Data storage

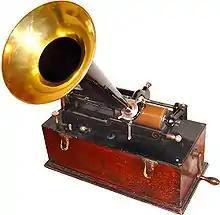
Edison cylinder phonograph . The phonograph cylinder is a storage medium. The phonograph may be considered a storage device especially as machines of this vintage were able to record on blank cylinders.

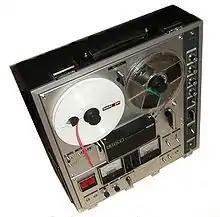
On a reel-to-reel tape recorder (Sony TC-630), the recorder is data storage equipment and the magnetic tape is a data storage medium.

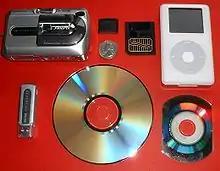
Various electronic storage devices, with a coin for scale

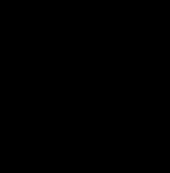
DNA and RNA can be considered as biological storage media.

Data storage is the recording (storing) of information (data) in a storage medium. Handwriting, phonographic recording, magnetic tape, and optical discs are all examples of storage media. Biological molecules such as RNA and DNA are considered by some as data storage. Recording may be accomplished with virtually any form of energy. Electronic data storage requires electrical power to store and retrieve data.